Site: brandenburg
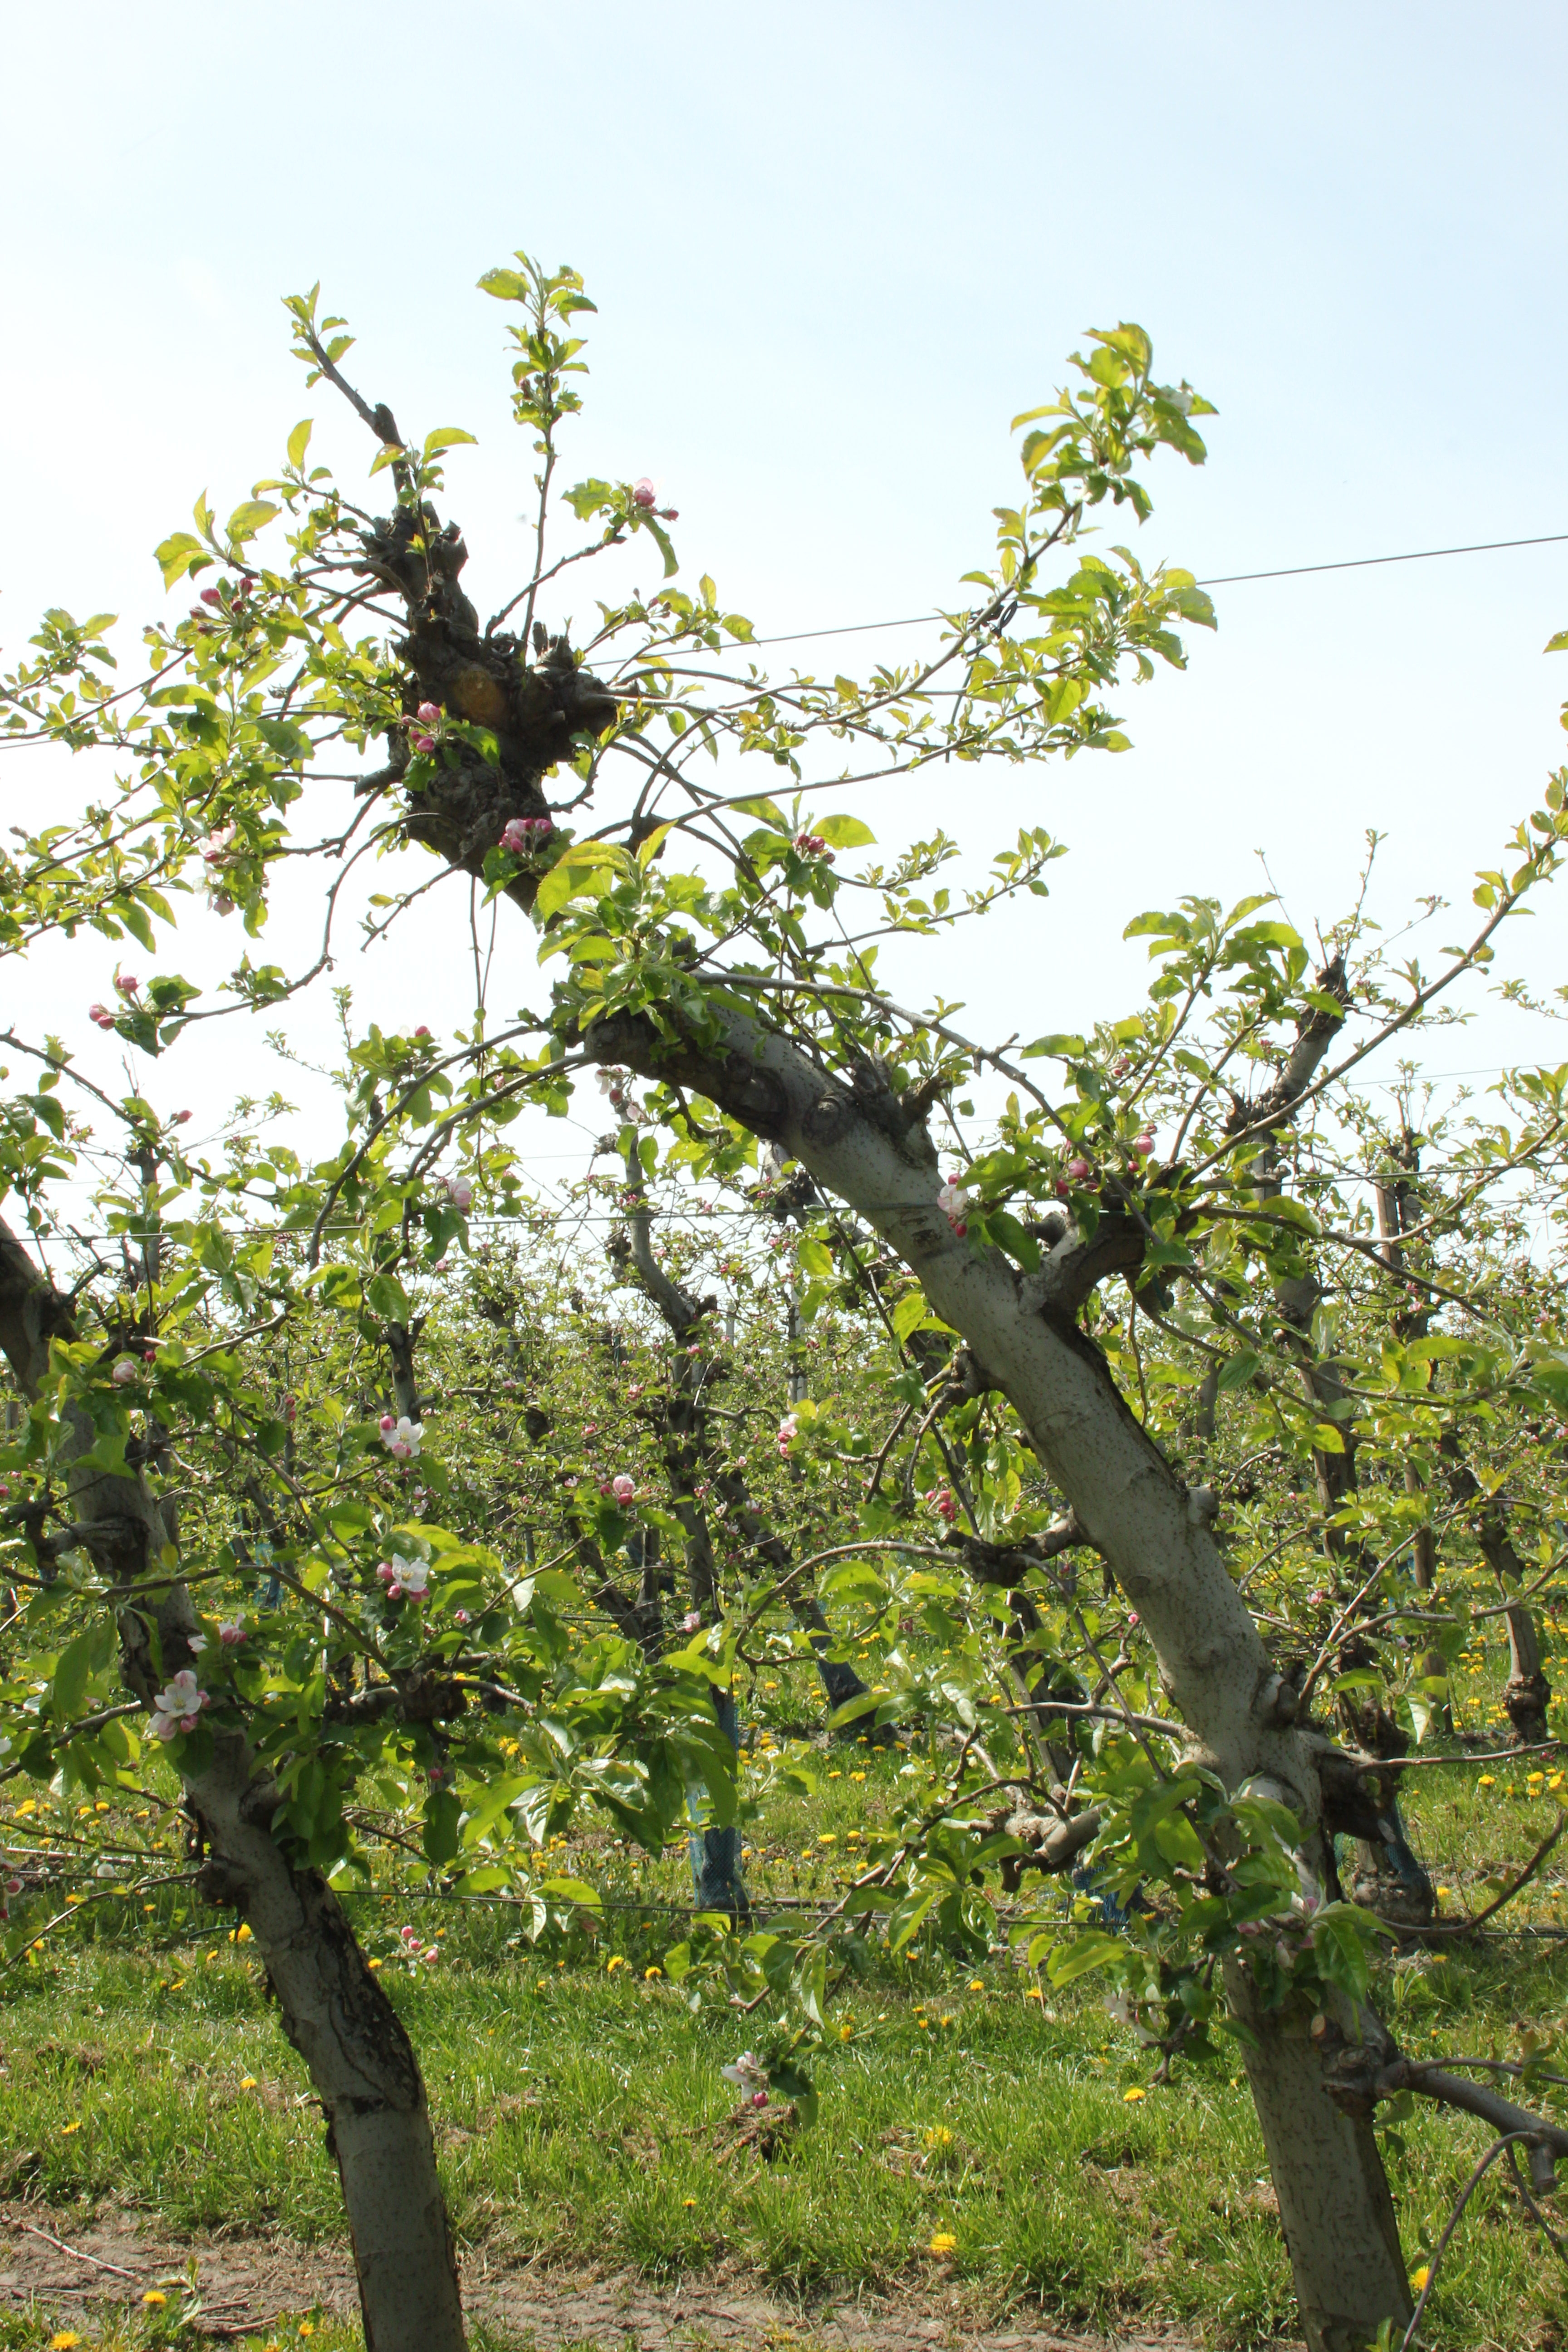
Growth stage (BBCH 60): Flowering